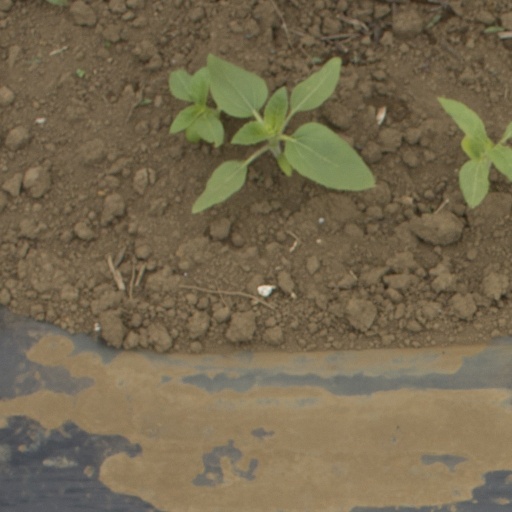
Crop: Jerusalem artichoke